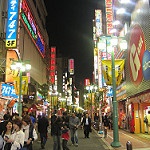
Scene: Outdoor